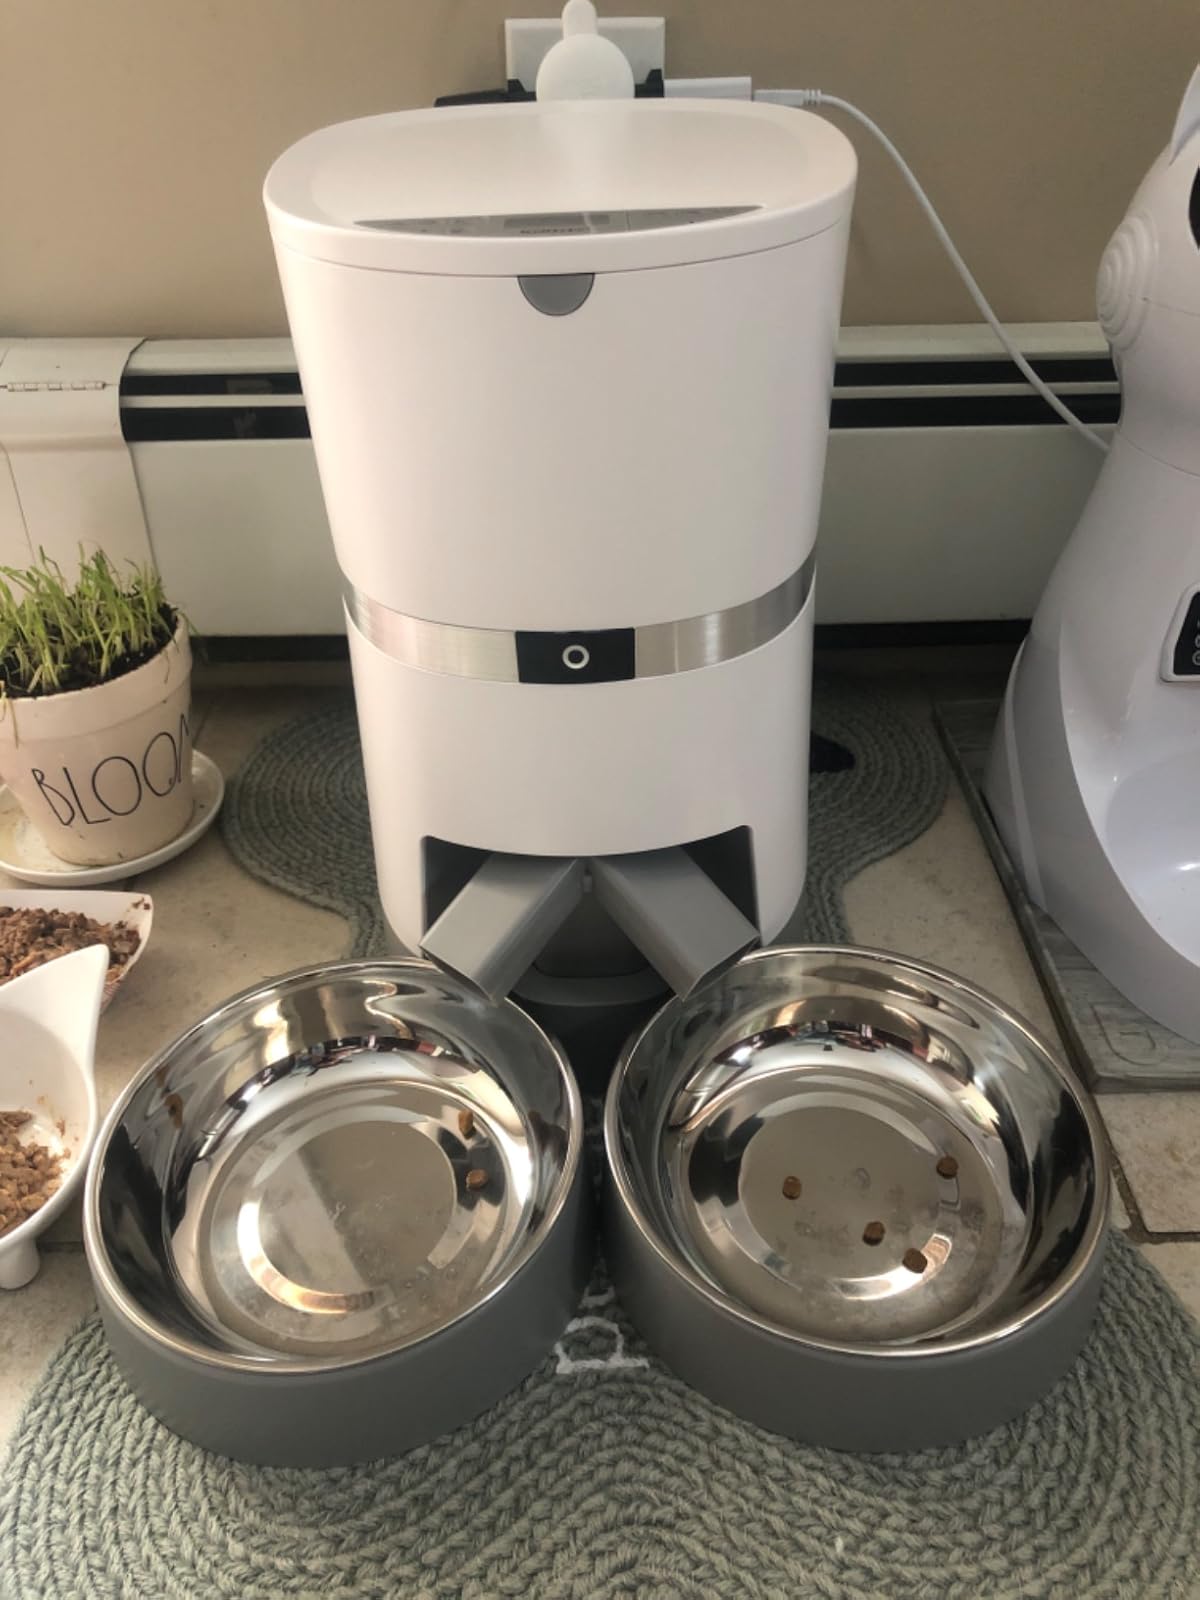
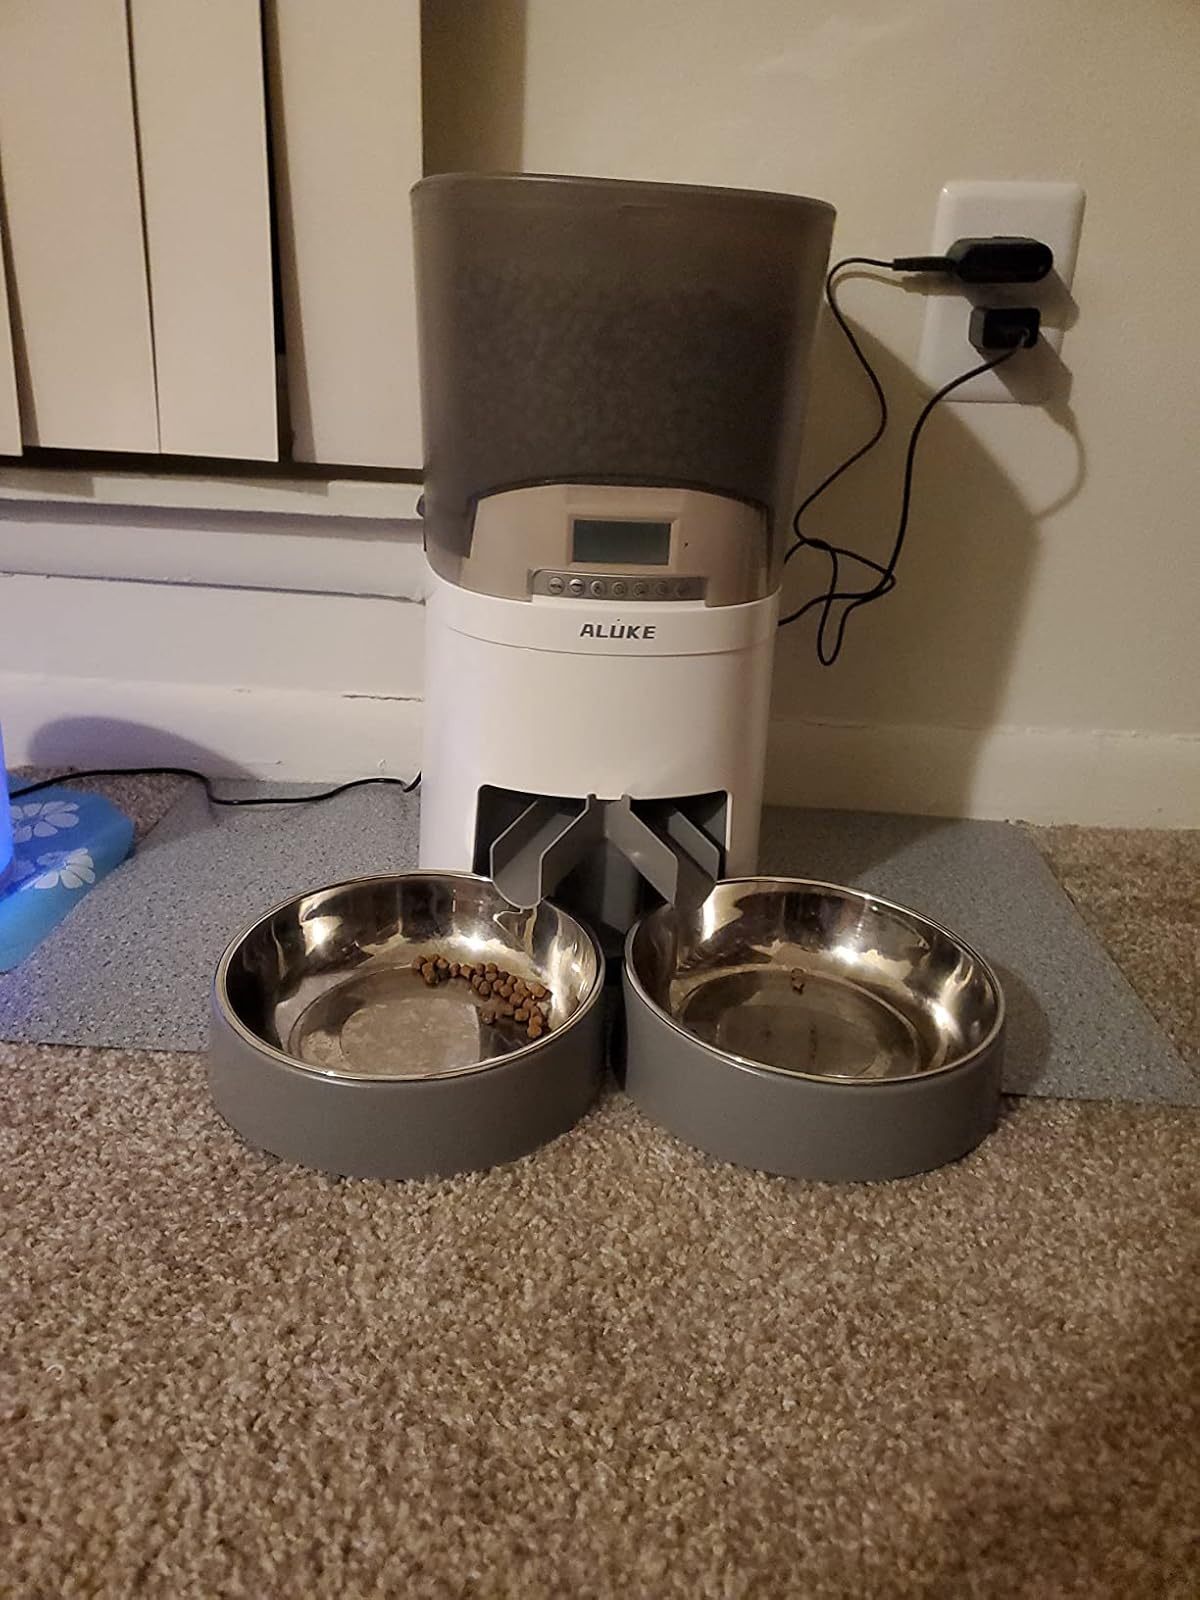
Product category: items_feeder
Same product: no